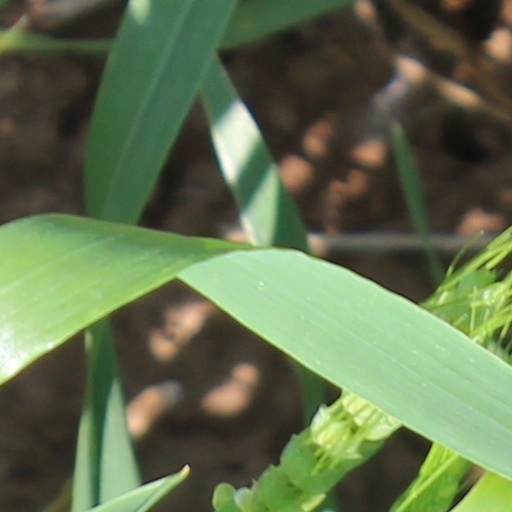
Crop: wheat